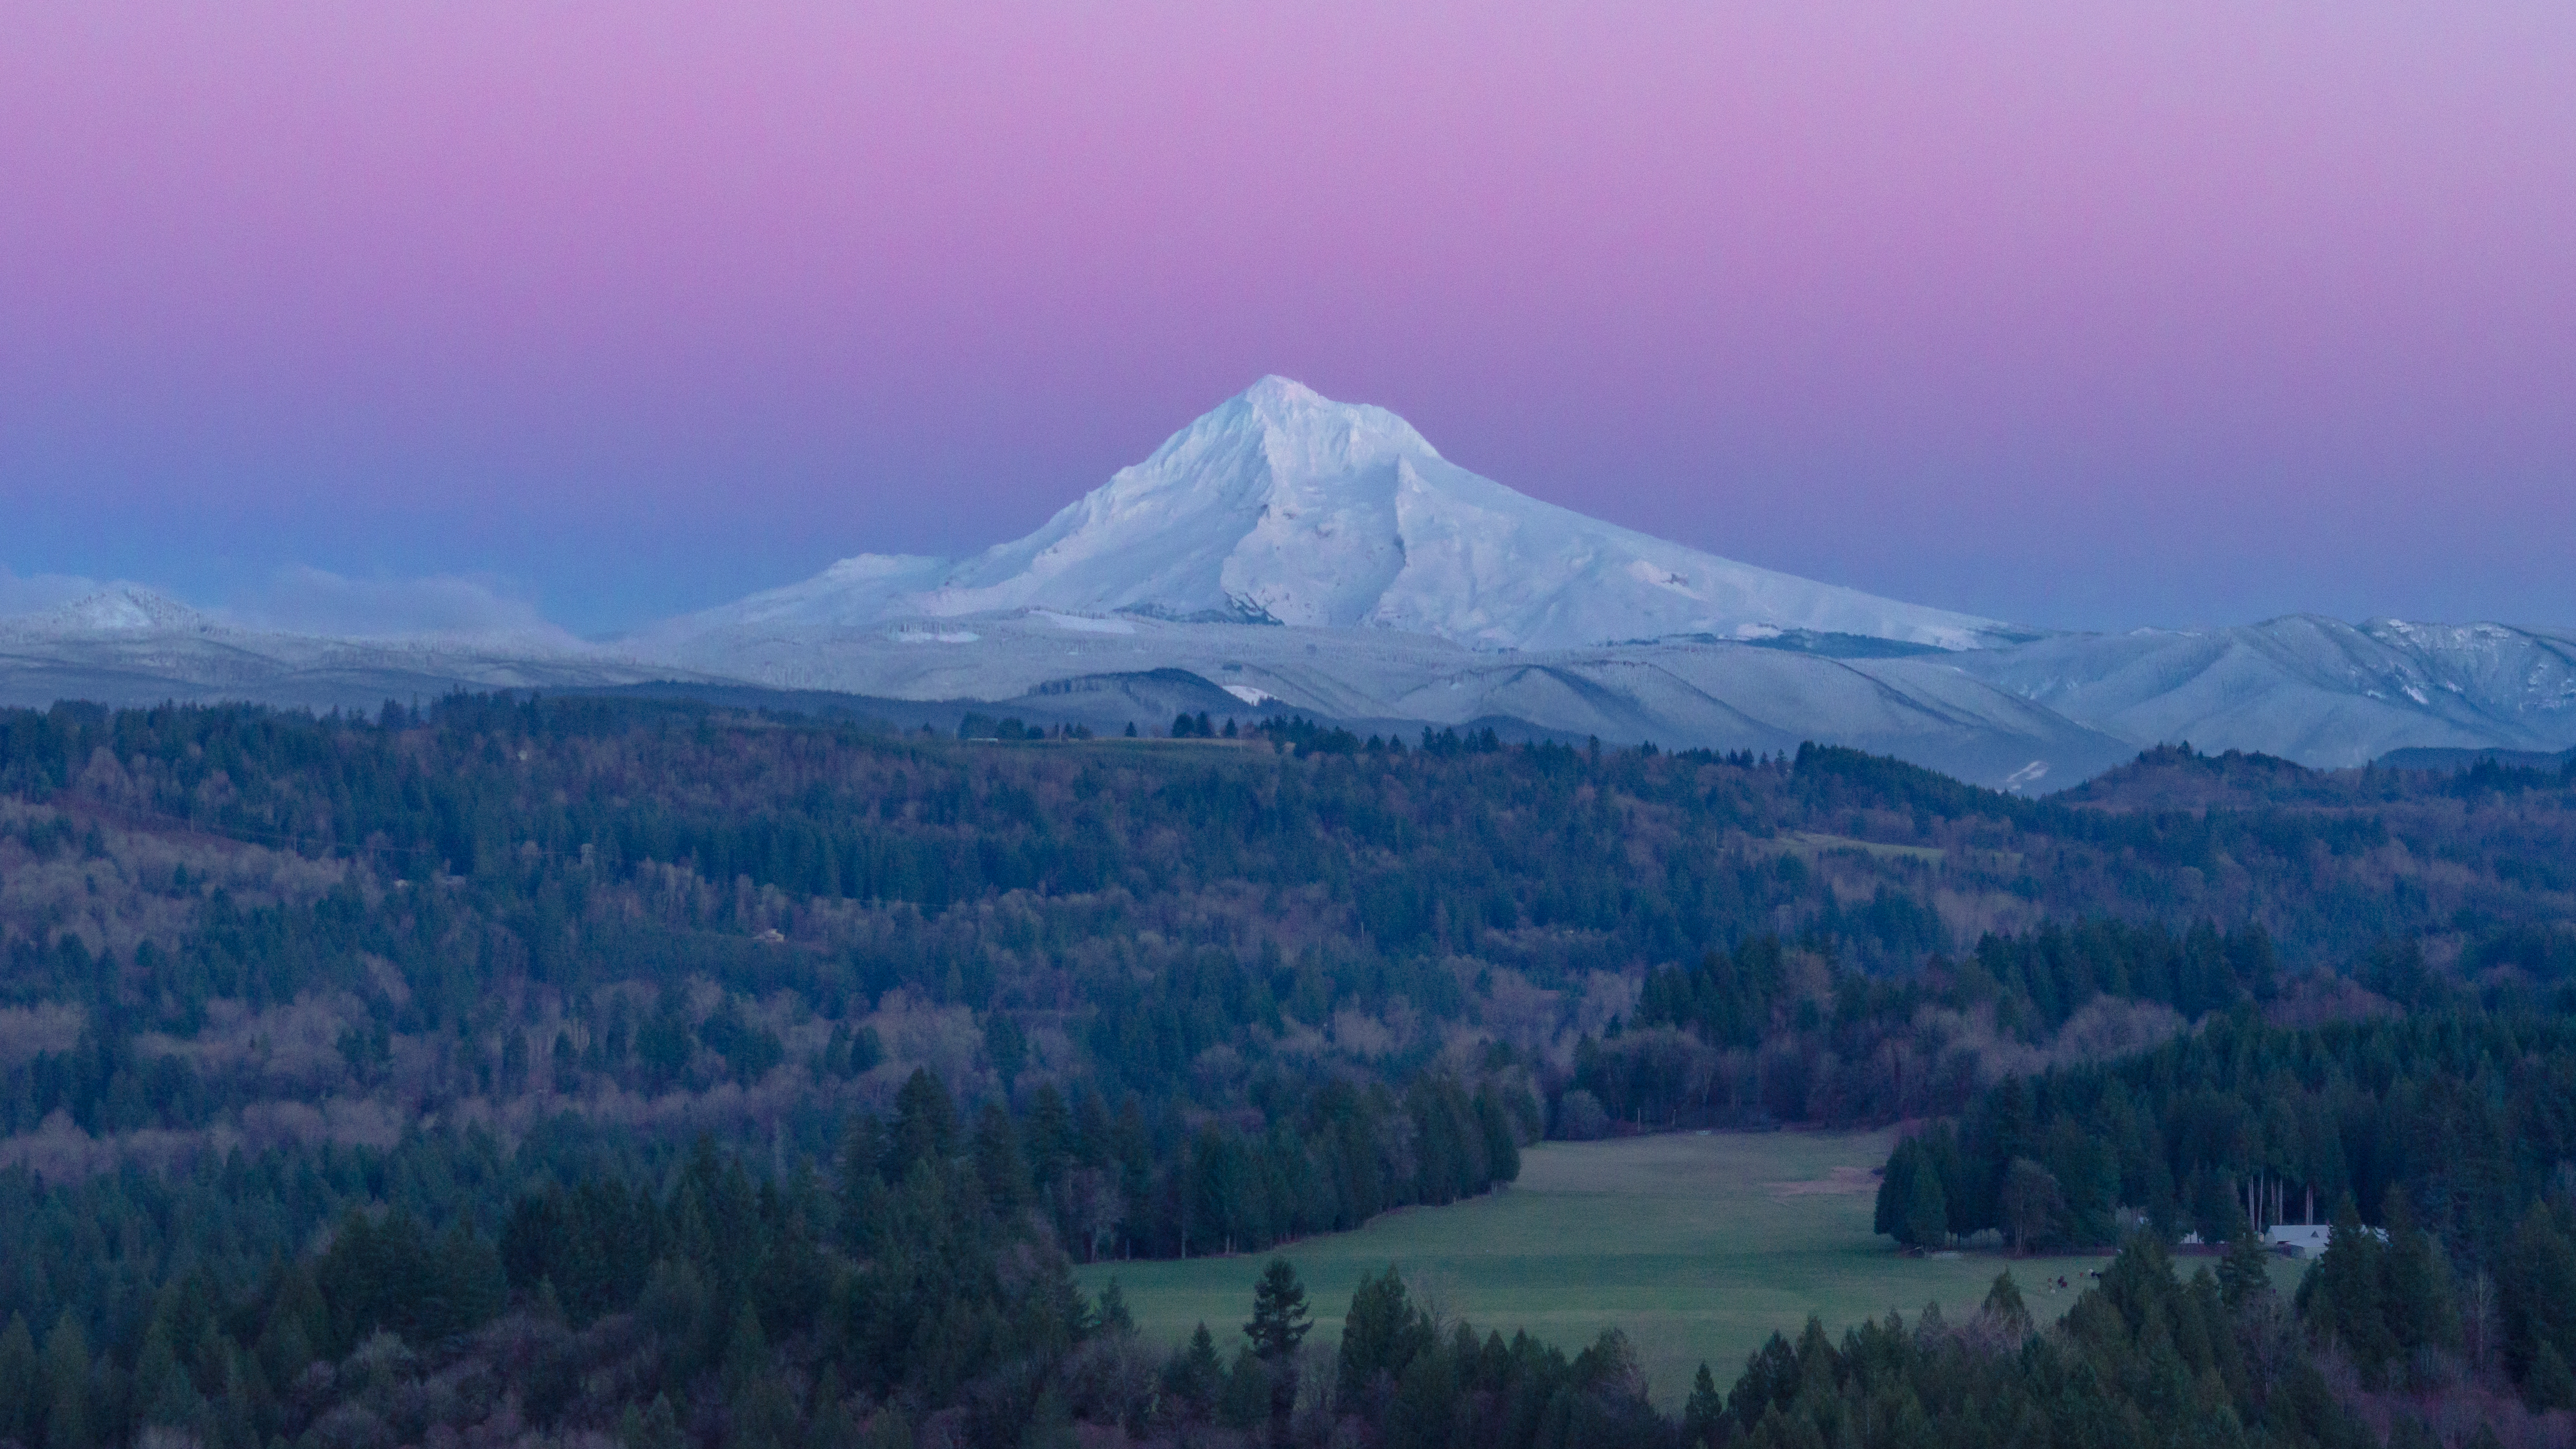
landscape, nature, wilderness, mountain, sky, sunrise, mist, morning, hill, dawn, valley, mountain range, scenic, ridge, plain, trees, outdoors, alps, plateau, fell, landform, geographical feature, atmospheric phenomenon, mountainous landforms